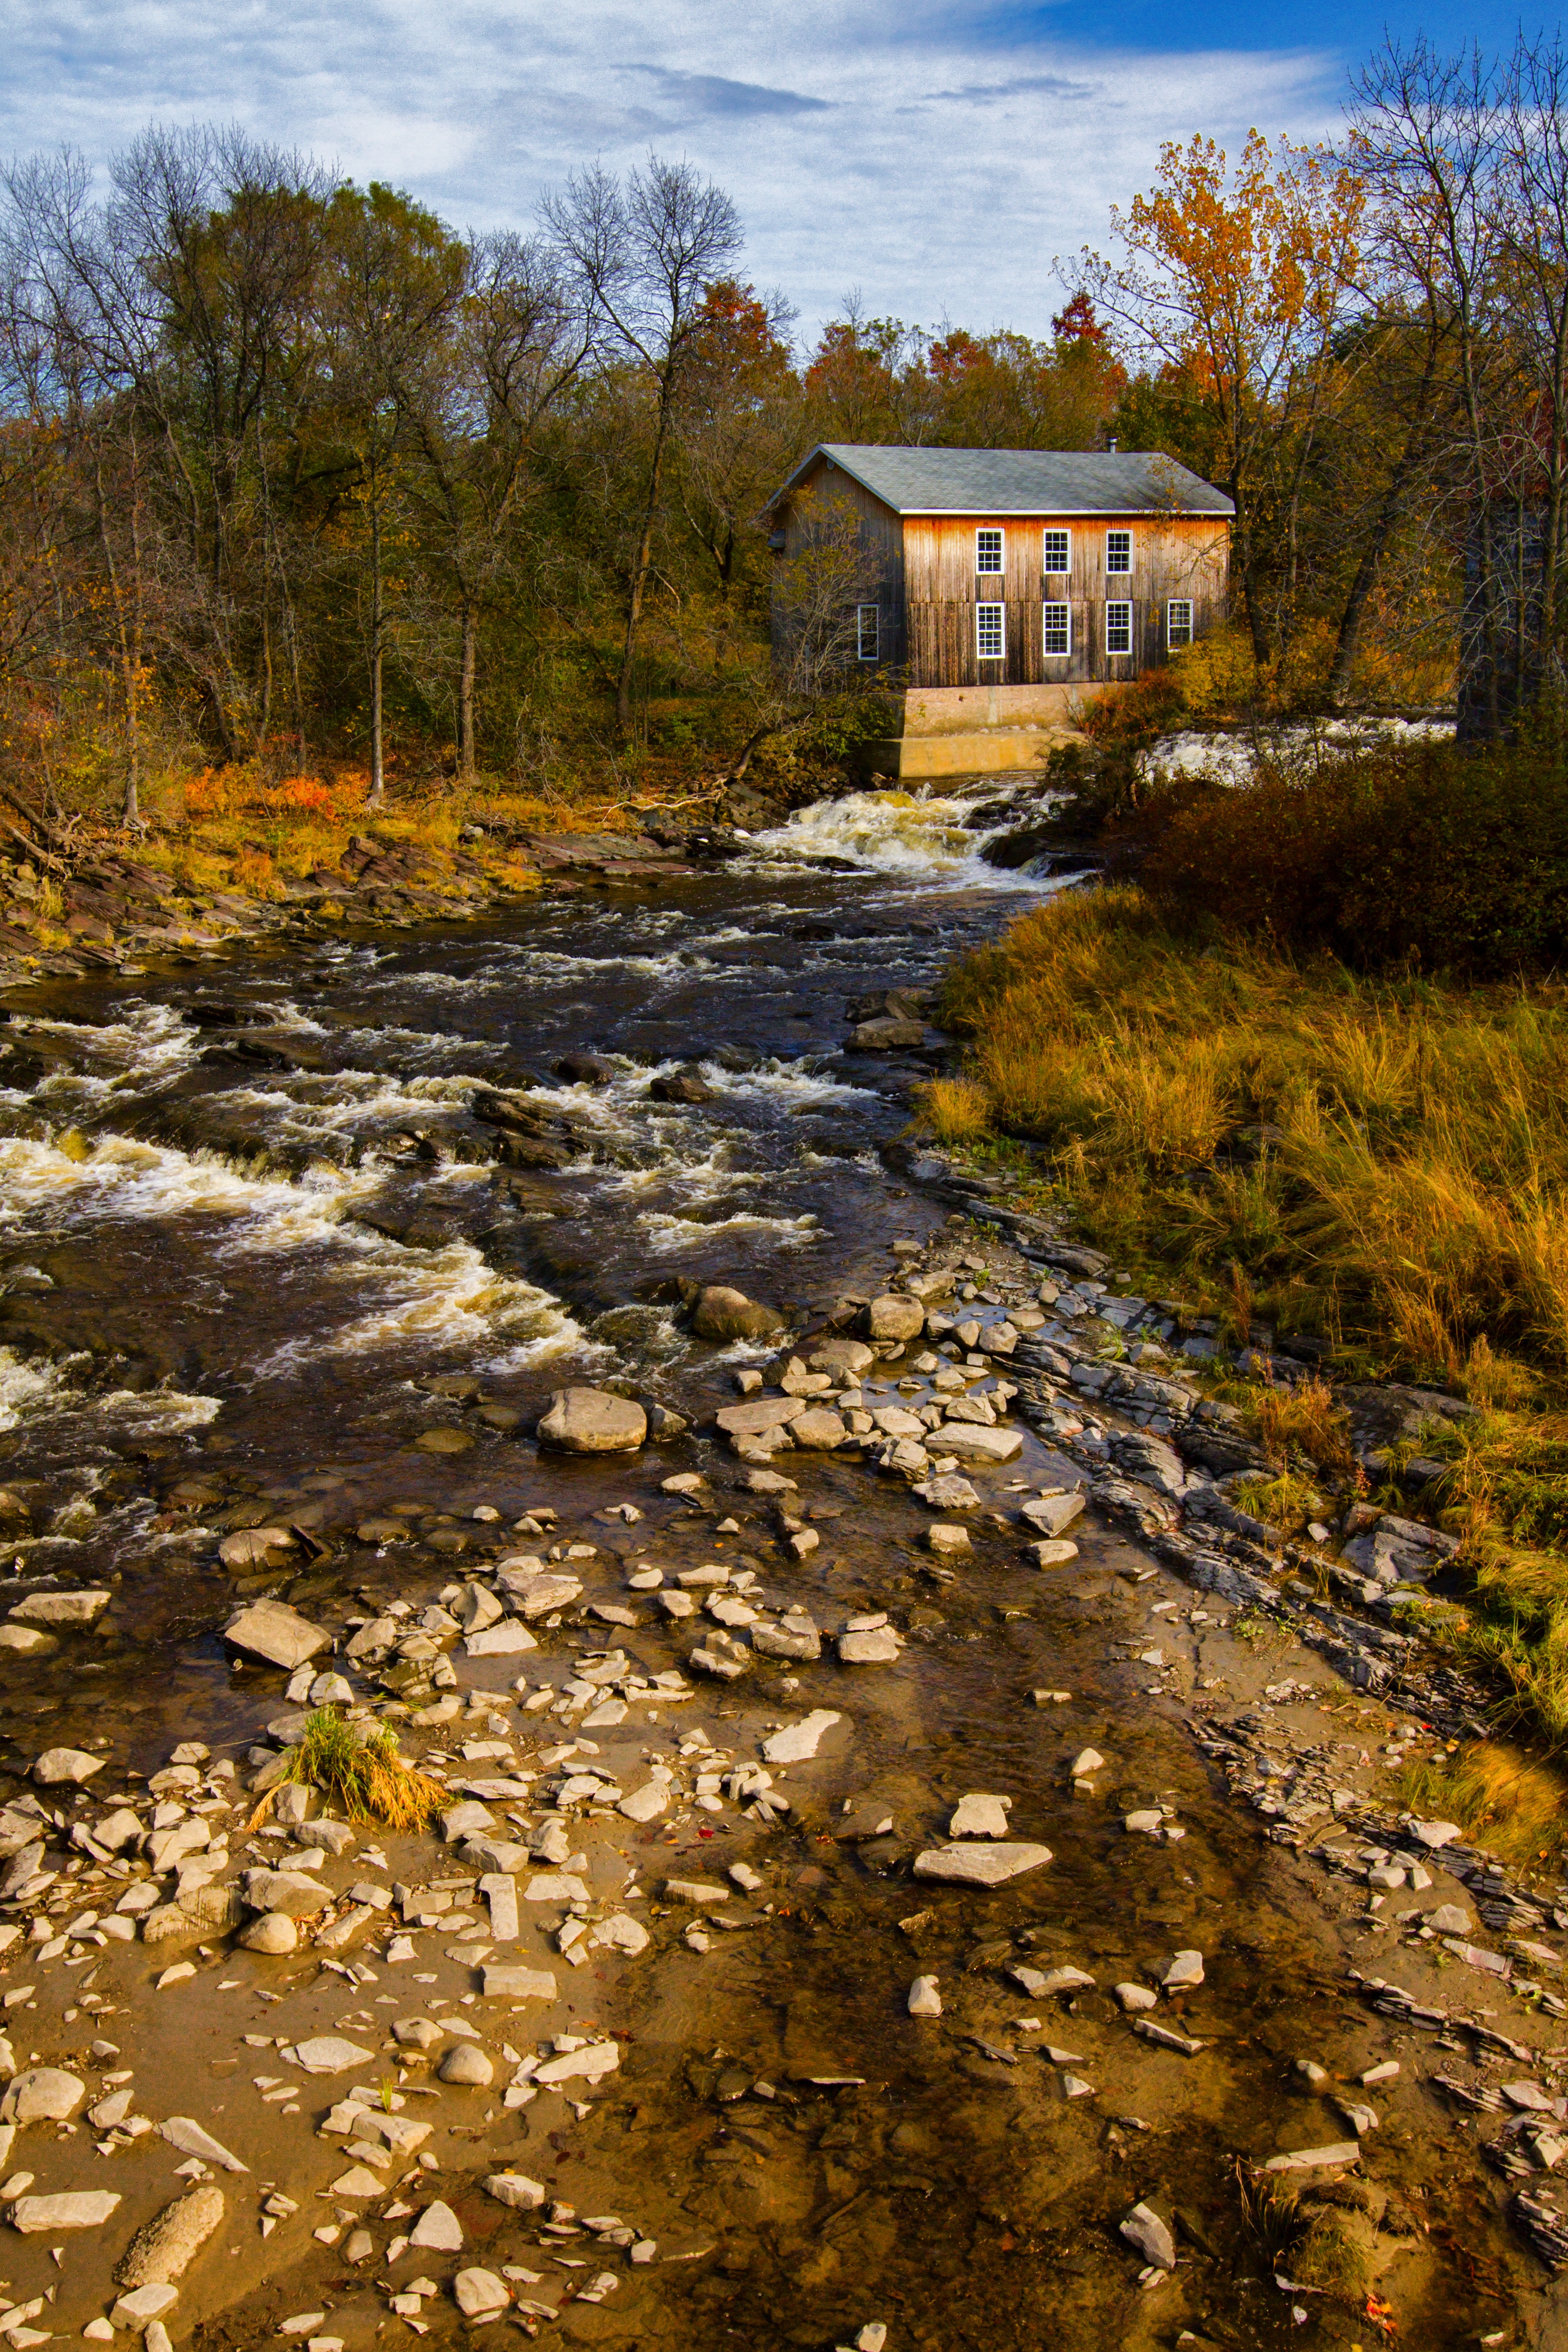
landscape, tree, water, nature, rock, creek, wilderness, trail, leaf, fall, shore, river, stream, reflection, autumn, season, waterway, body of water, sawmill, woodland, rural area, water courses